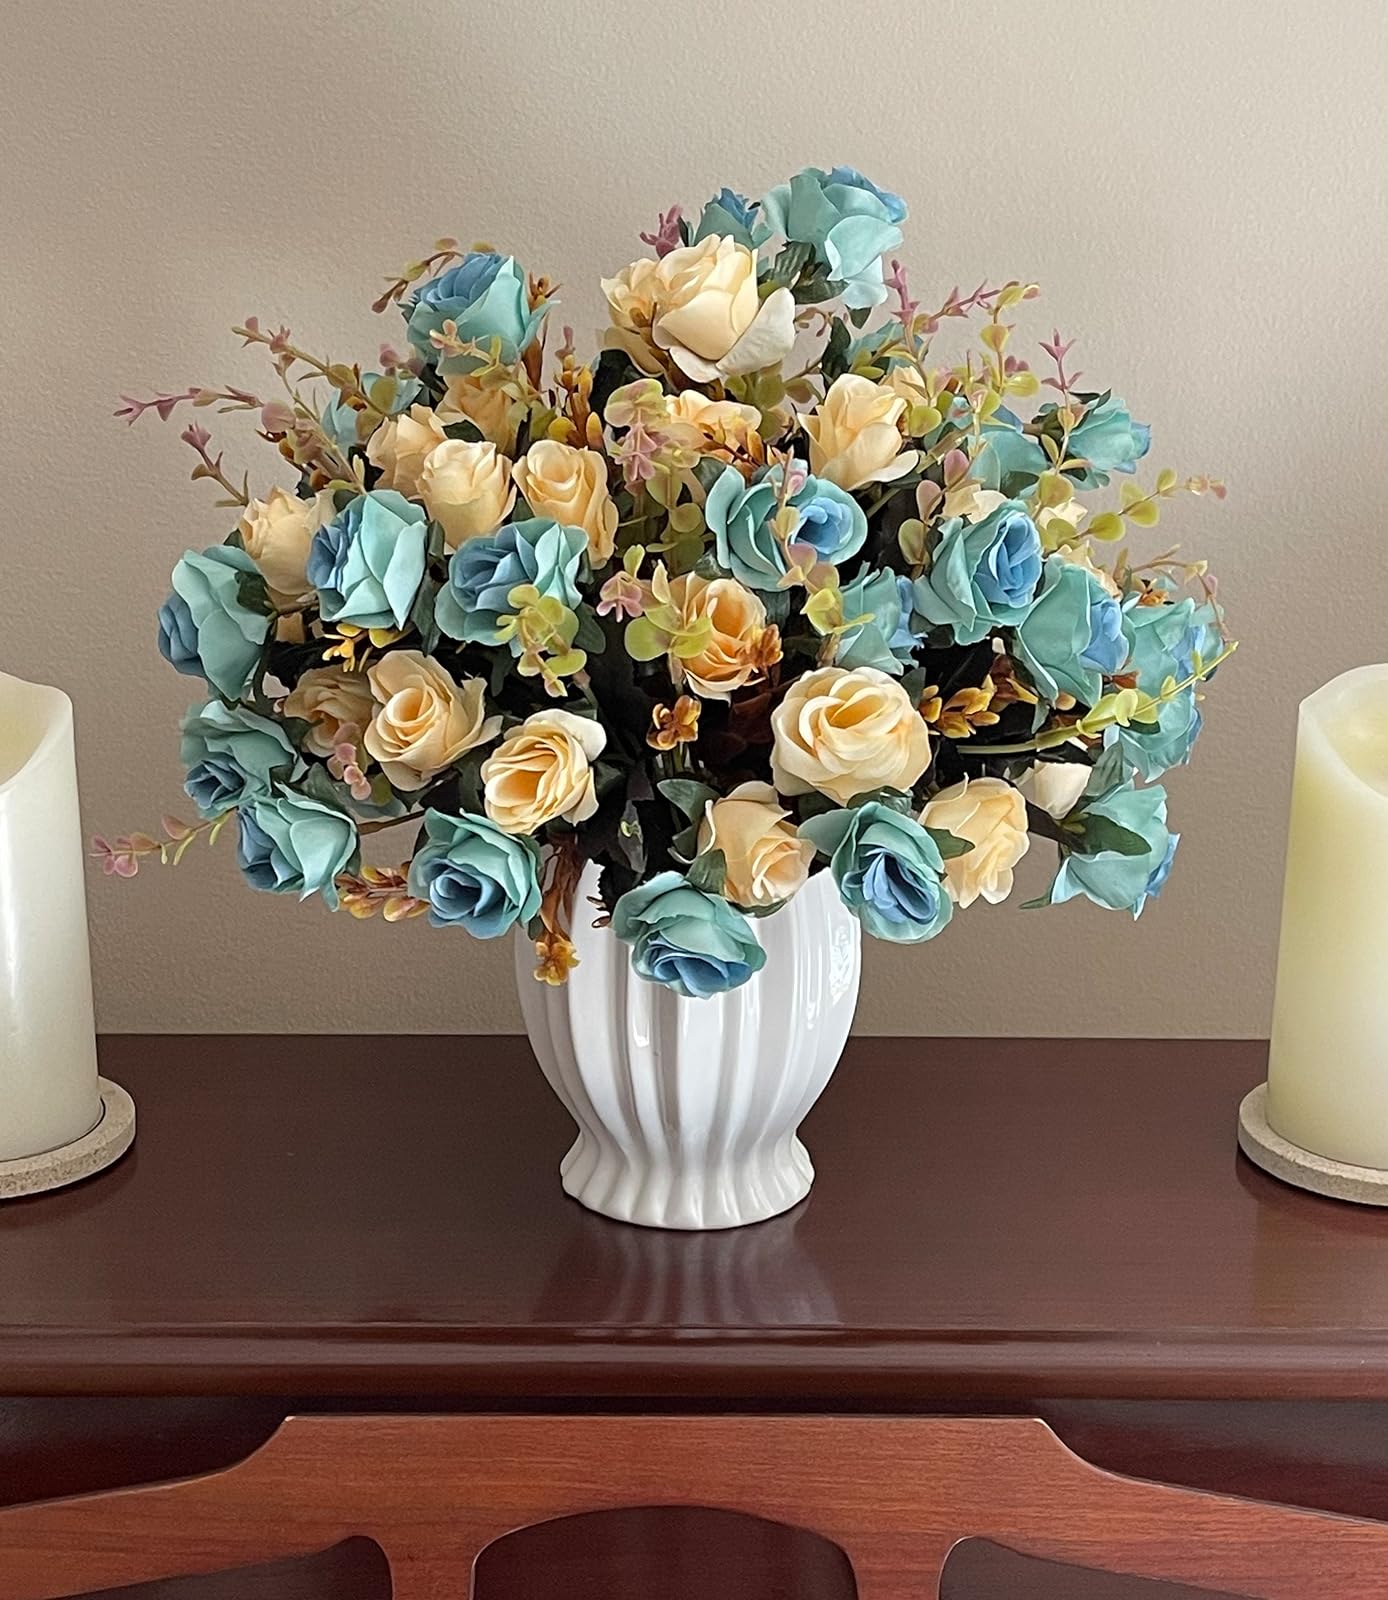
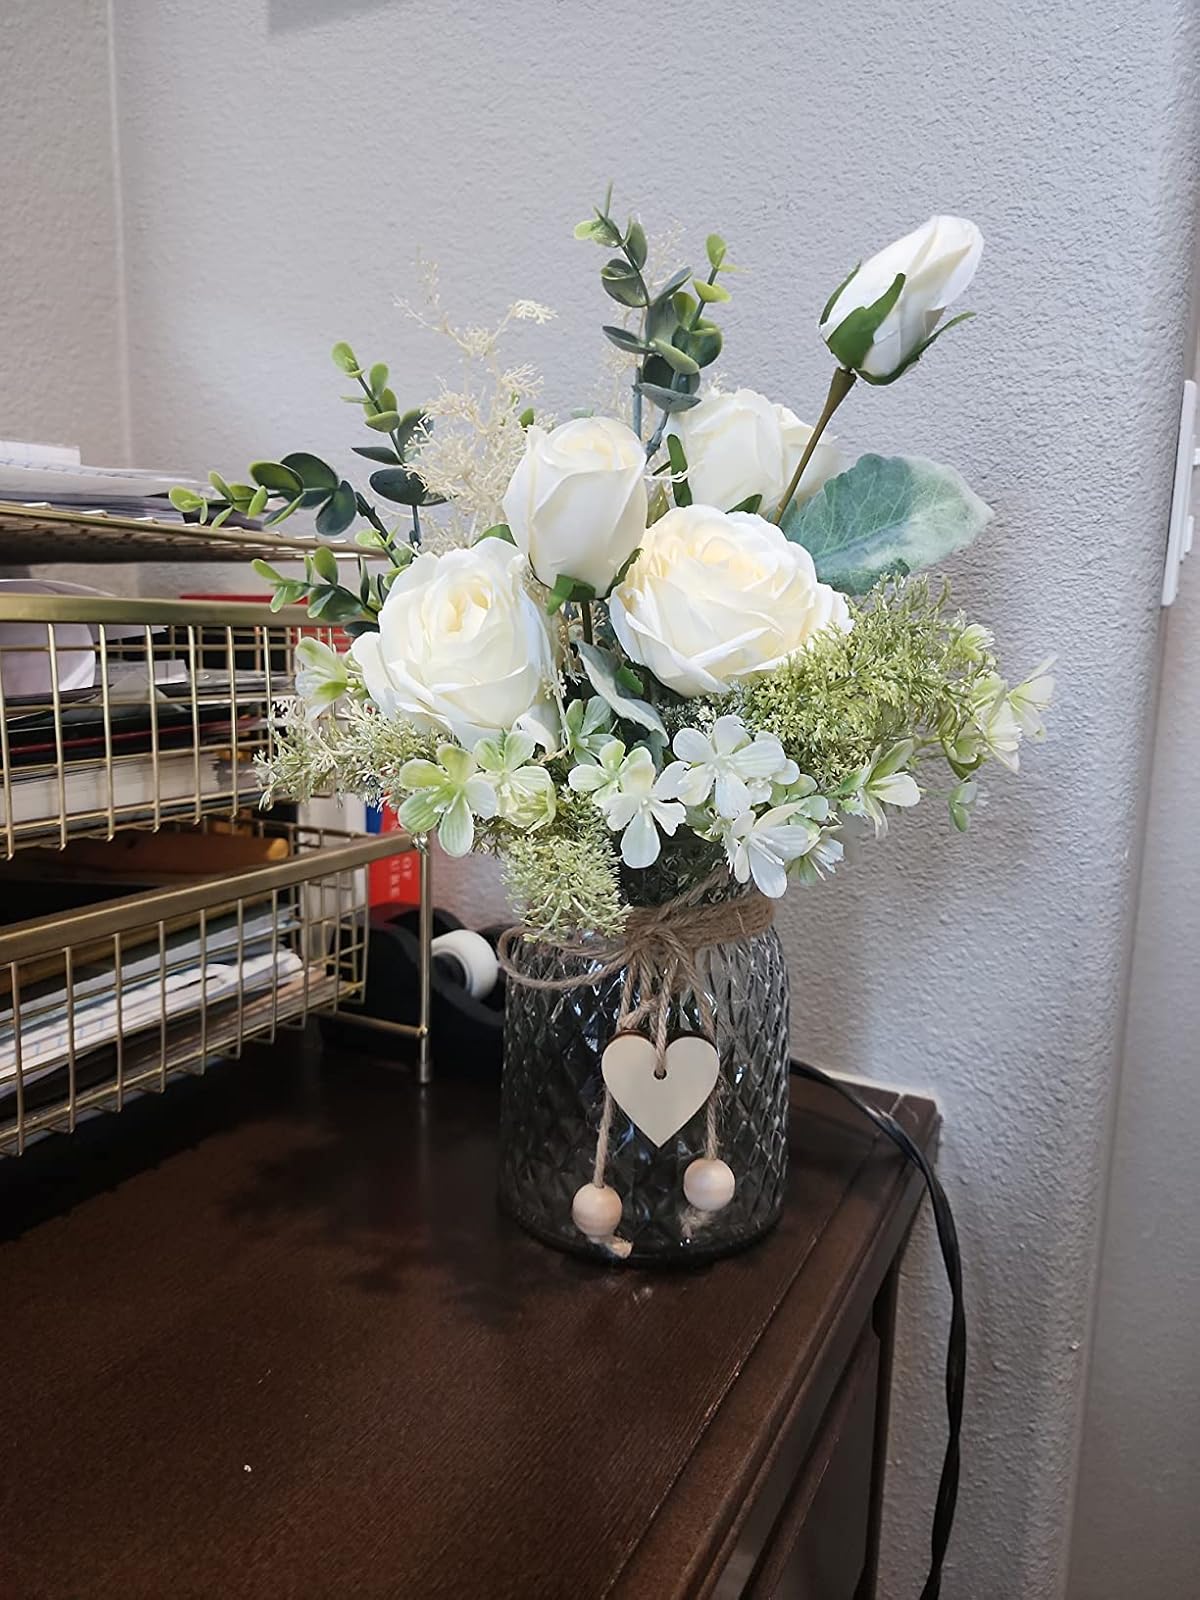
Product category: vase
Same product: no